The Word and the Flesh

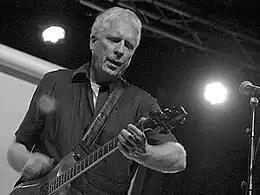
"Guitar Trio" is a cover of a piece by the band's former collaborator, composer Rhys Chatham.

"Tilt", described by "Onda Rock" as "a truly shocking piece for the volume and dynamic outcomes to which it arrives," was initially included in Poss' demo tape of four tracks, where he added "the song of Susan Stenger (who also adapted the text of my fist)." He recalled that he had recorded the intro feedback guitar inside the loft of Nicolas Collins, and used two electric basses and distorted drum machine rather crude. It became one of his favorite tracks. The album closes with the thirteen minute "Guitar Trio", a cover version of the "hypnotic, slow-building fugue" of the same name by experimental American guitarist and experimental composer Rhys Chatham, which, as the name suggests, was composed for three electric guitars, and suited the band as they had a trio of guitarists. Poss considered Chatham a former mentor, as numerous members of the band began their careers in Chatham's ensembles. According to one commentary, "this parallels the way that members of fellow NYC noise rockers Sonic Youth began their careers in Branca's ensembles; Thurston Moore of Sonic Youth did play with Chatham as well."